Françoise Adnet

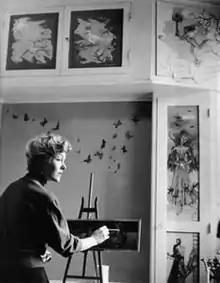

Françoise Adnet (30 June 1924 – 9 March 2014) was a French figurative painter born in Paris.